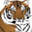
Label: tiger